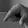
ASL letter: Q